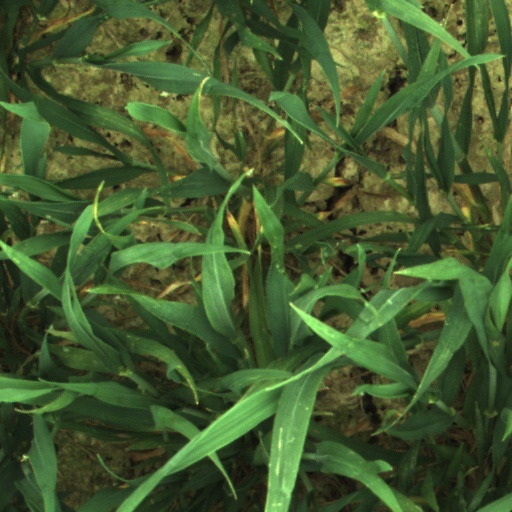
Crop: wheat